Indian Castle Church

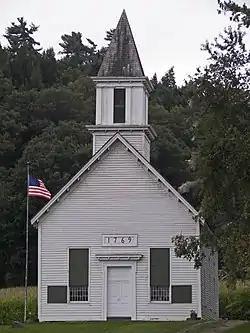
Indian Castle Church, September 2009

Indian Castle Church is a historic mission church at Indian Castle in Herkimer County, New York. The church is located on NYS Route 5S near present-day Danube. It is a one-story, rectangular wood-frame structure, clad in clapboard with a gable roof and steeple. To the rear of the church is a burial ground containing the remains of both Mohawks and Europeans.